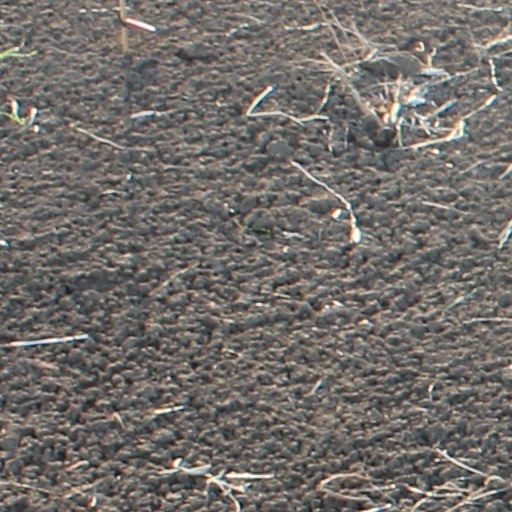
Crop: wheat